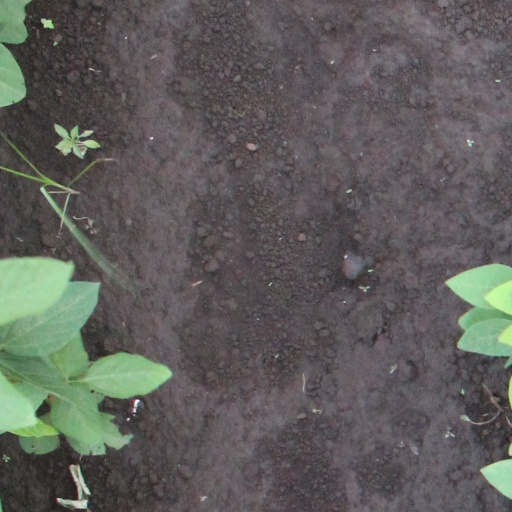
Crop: soybean